Four-leaf clover

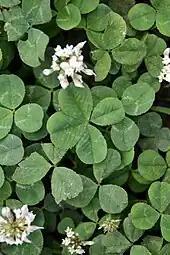
A 4-leaf clover amongst others with three leaflets

According to Guinness World Records, the clover with the most leaflets ever found had 63 of them, and was discovered by Yoshiharu Watanabe of Nasushiobara city, Tochigi prefecture, Japan, on 2 August 2023. The clover was from the species "Trifolium repens" L., or the white clover; beating the previous record, a 56-leaf clover (of the same species) found by Shigeo Obara of Hanamaki city, Iwate prefecture, Japan, on 10 May 2009. Both men obtained clovers with such a number of leafleats through crossbreeding clover plants with a high rate of clovers with an abnormal number of leaflets, causing that, on average, cloverplants generated clovers with a higher and higher number of leaflets in each generation. Shigeo Obara used the method of natural crossbreeding, while Yoshiharu Watanabe used both natural crossbreeding and manual crossbreeding.